Kashubians

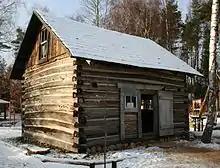
A traditional wooden Kashubian home in Szymbark, Pomeranian Voivodeship, Poland

Until the end of the 12th century, the vast majority of inhabitants of Pomerania (Hither, Farther and Eastern) were Slavic-speakers, but the province was quite sparsely populated, with large areas covered by forests and waste lands. During the 13th century, the German began in this region. Slavic dukes of Pomerania such as Barnim I (1220–1278) – despite calling themselves – contributed a lot to the change of ethnic structure by promoting German immigration and granting land to German nobles, monks and clergy. The Slavic ruling dynasty itself started intermarrying with German princesses and became culturally Germanized over time. Wendish commoners became alienated in their own land, their culture replaced by that of newcomers. All of this led to Germanization of most of Slavic Pomeranians and the gradual death of their Slavic language, with the general direction of assimilation and language shift from west to east.